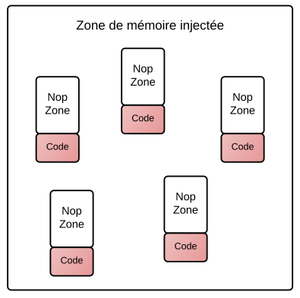
Illustration du type d'objet et de la zone mémoire utilisés pour le Heap Spraying
L'injection de code est une technique qui consiste à injecter des données dans une application pour en modifier le comportement. Dans le cadre d'une application web, on peut distinguer deux familles, les injections du côté client web et les injections du côté serveur de base de données. Ces injections sont souvent effectuées en injectant le code malicieux via les formulaires disponibles dans ces applications.